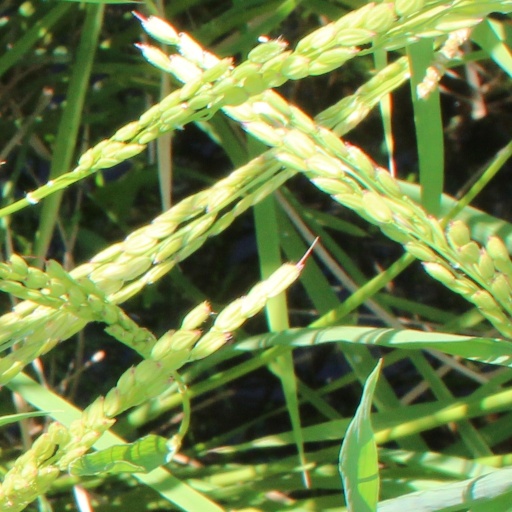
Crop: rice